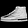
Label: Ankle boot